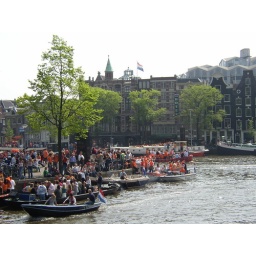
Mobs of orange clad Dutch in their boats